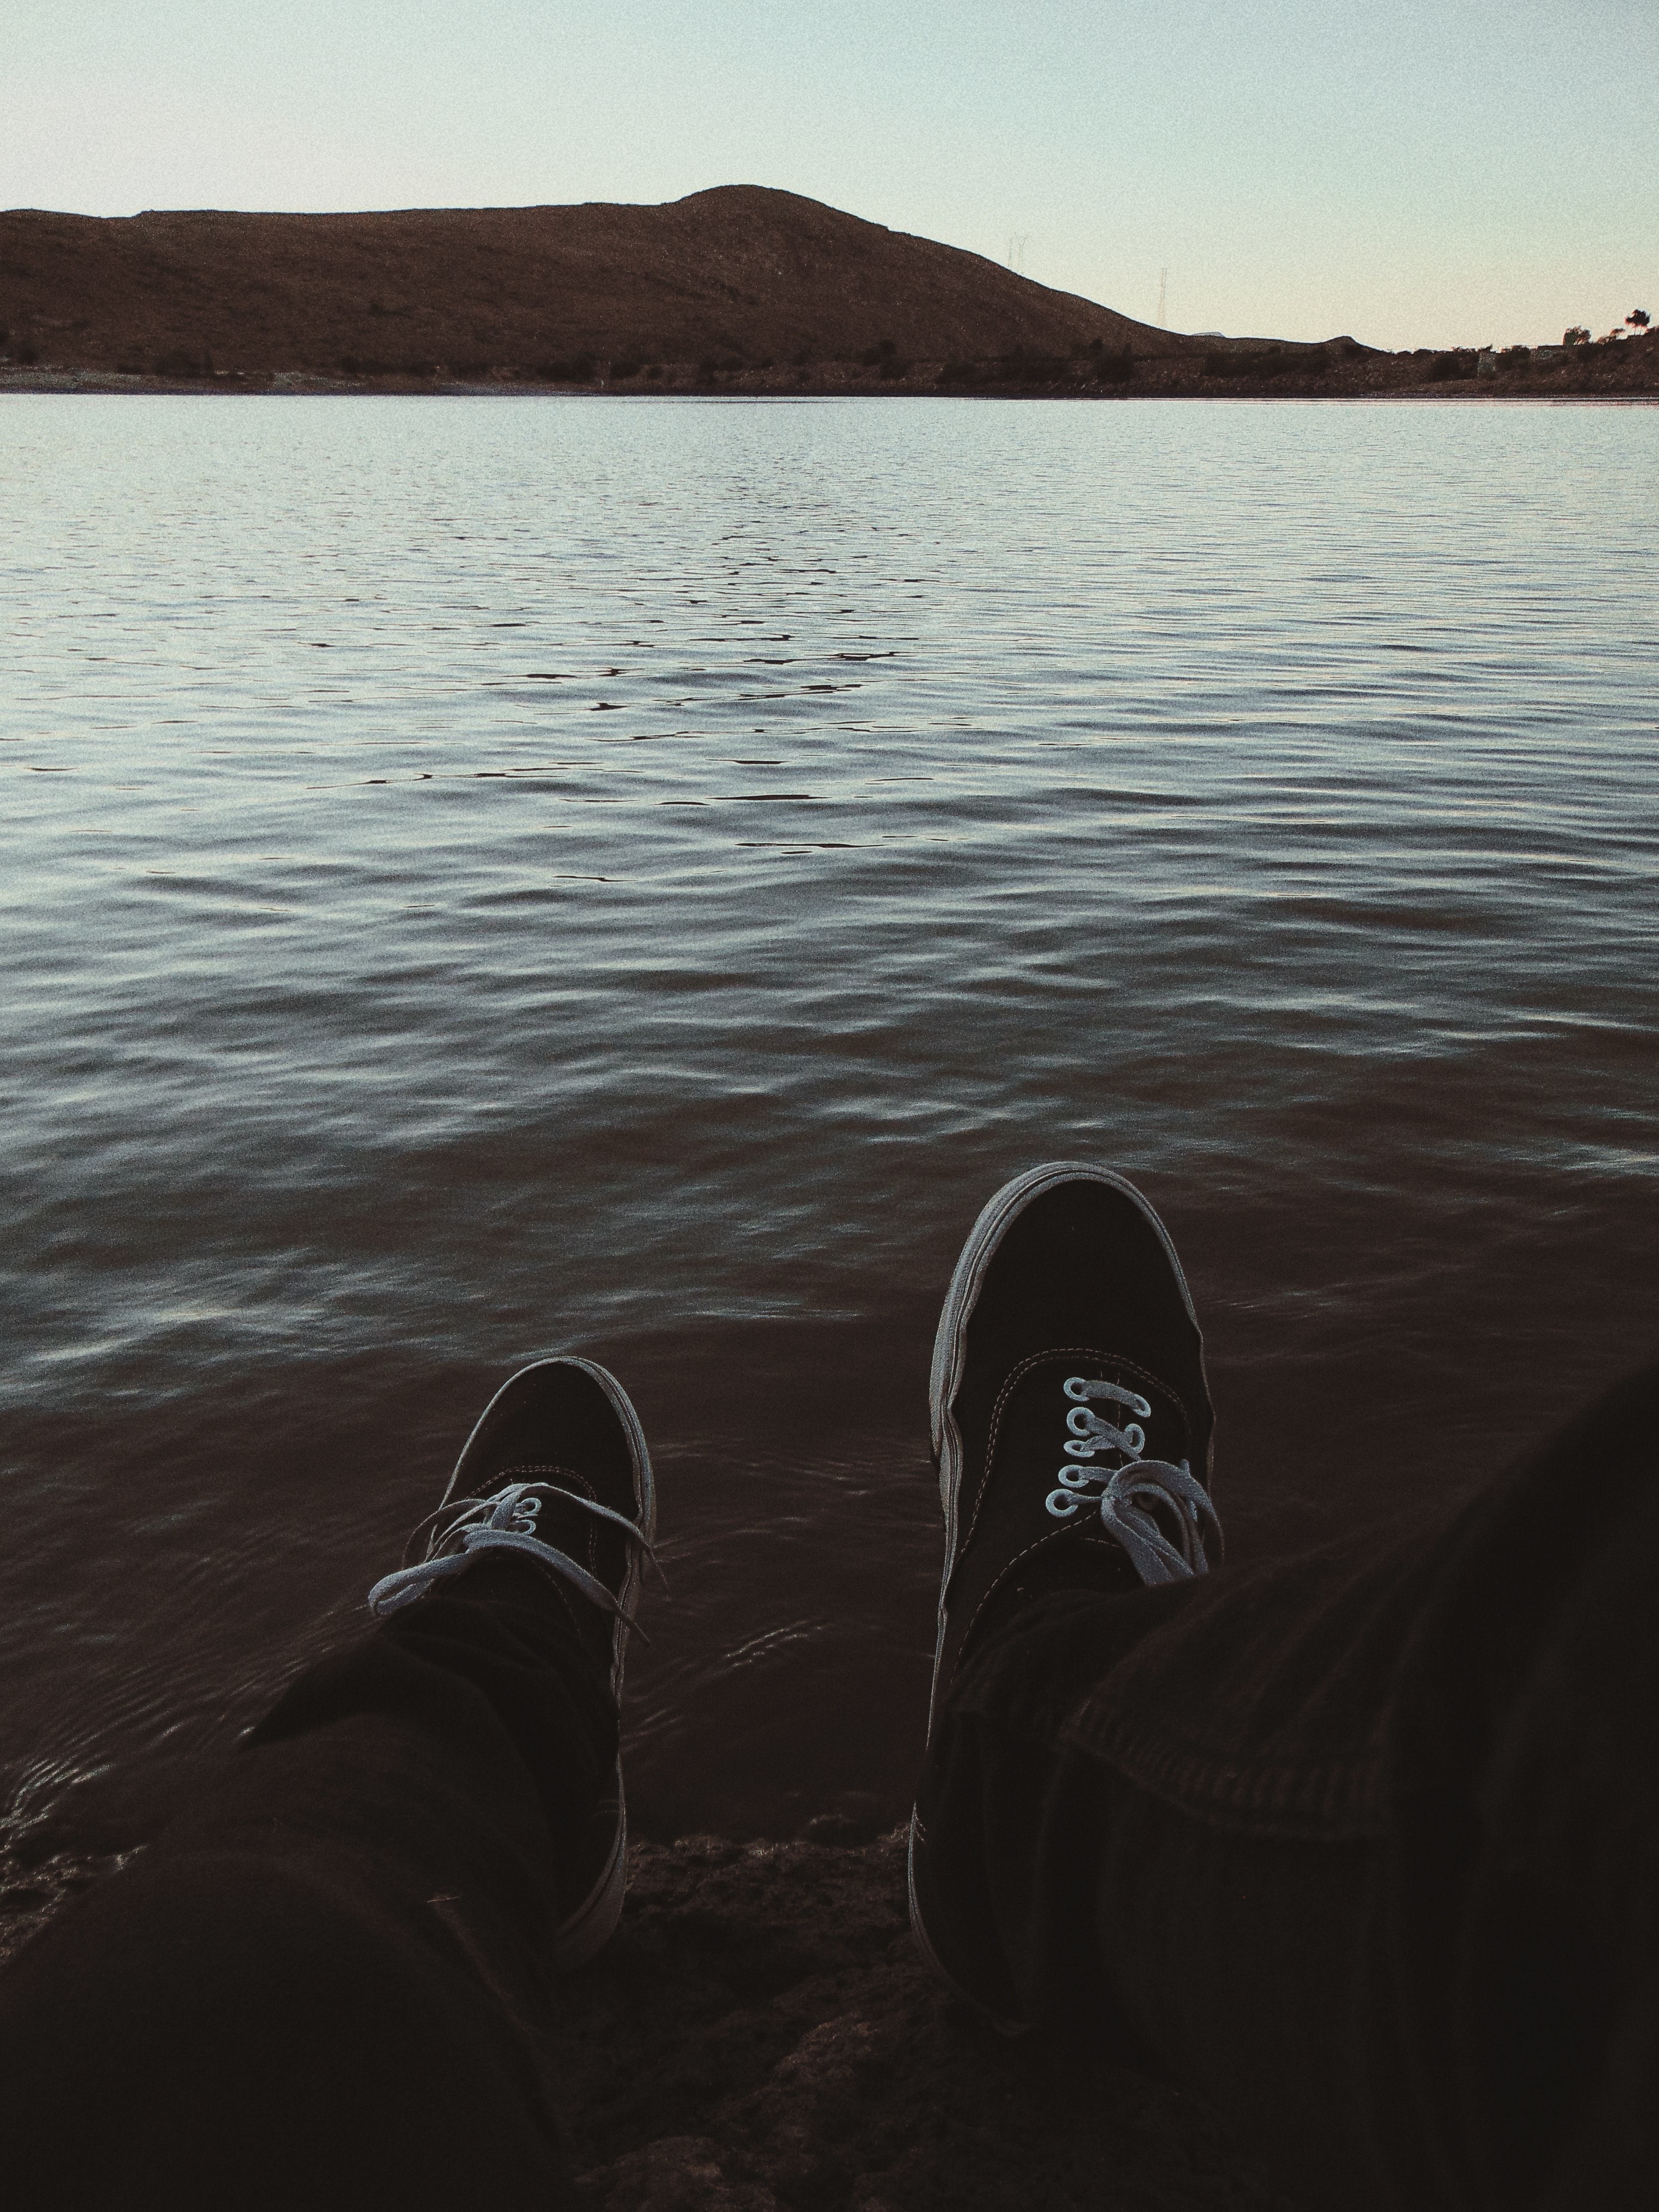
sky, water, footwear, cloud, sunset, morning, shoe, wilderness, horizon, lake, evening, sea, ocean, summer, leg, sunlight, tree, calm, mountain, photography, landscape, loch, dusk, river, vacation, sand, love, Tints and shades, meteorological phenomenon, beach, lake district, reflection, tourism